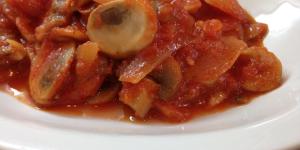
champinones en salsa de tomate